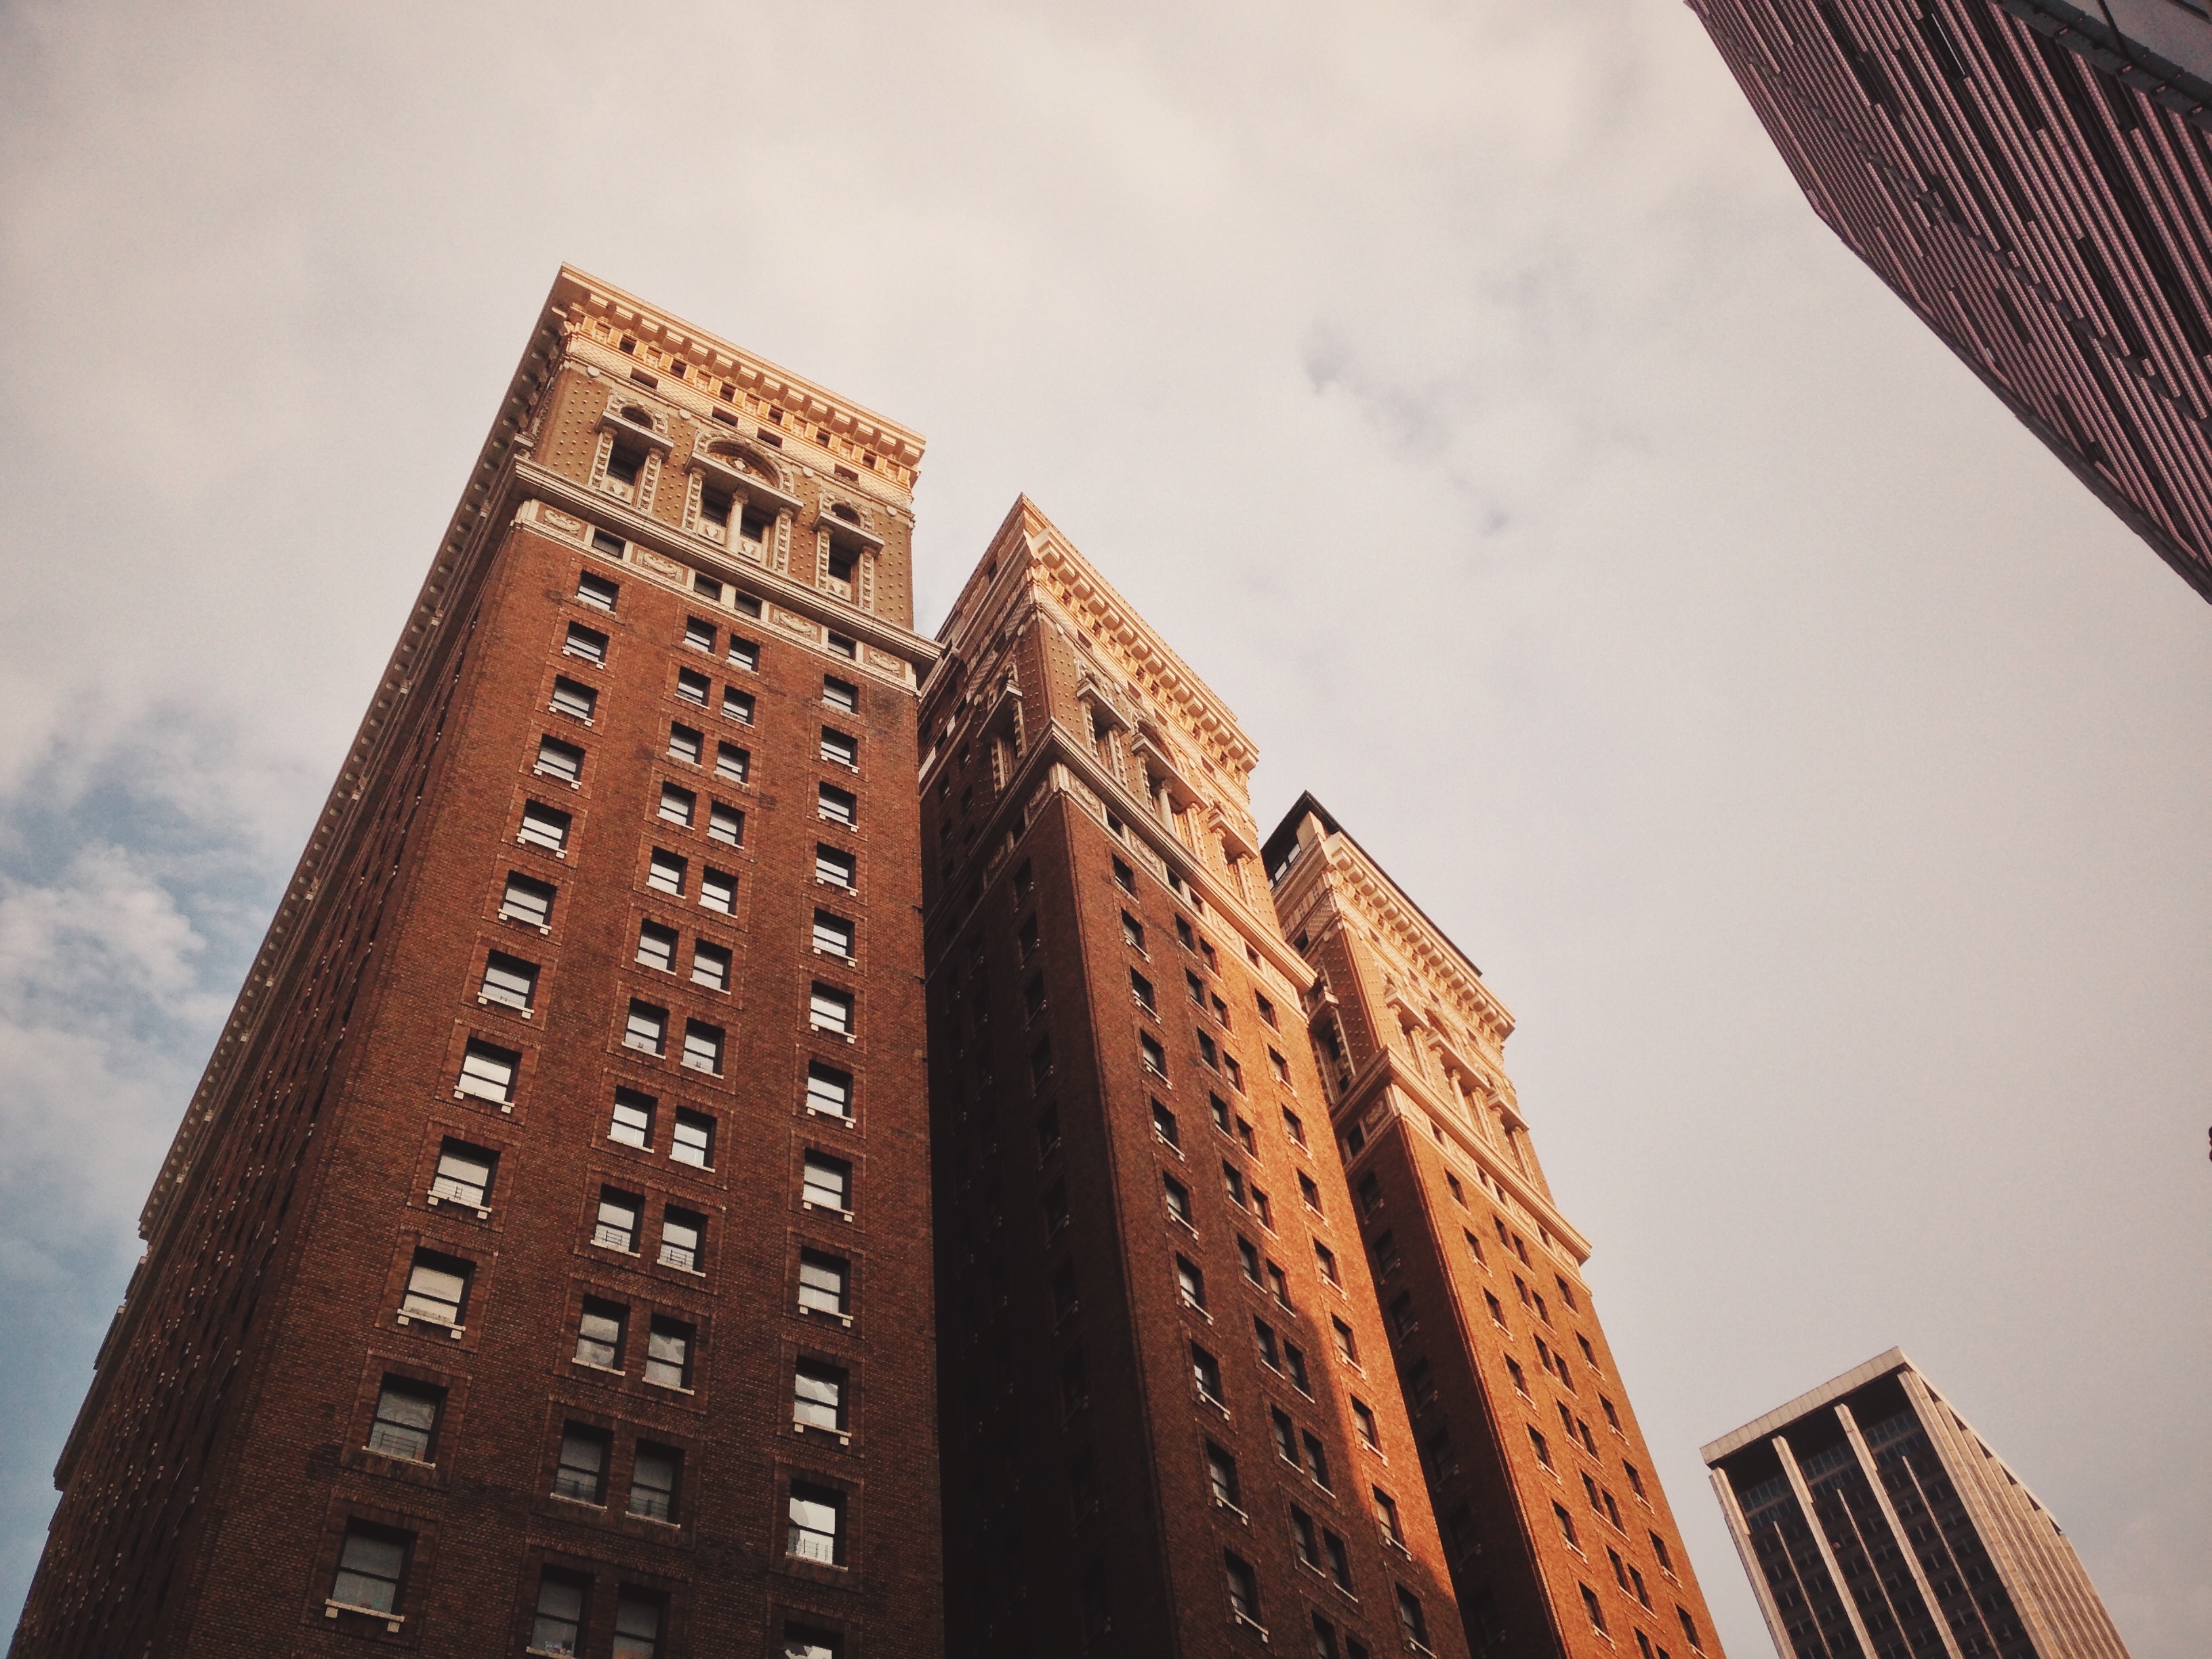
architecture, city, skyscraper, cityscape, downtown, tower, landmark, facade, tower block, shape, urban area, human settlement